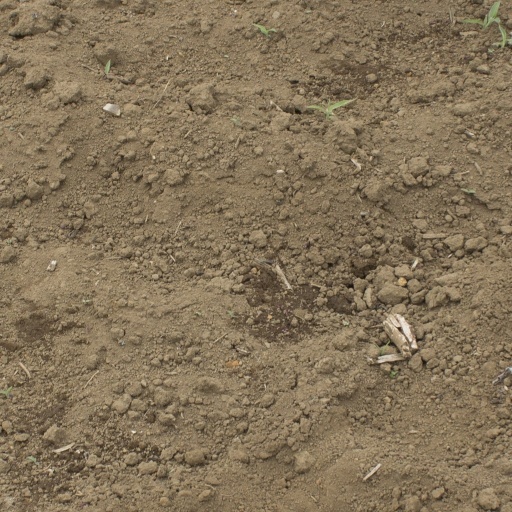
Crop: Jerusalem artichoke